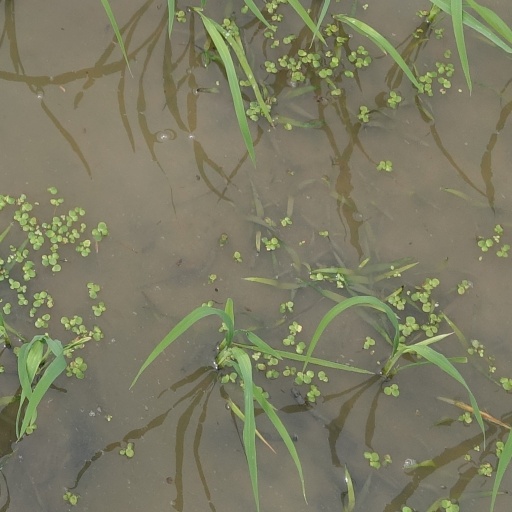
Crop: rice